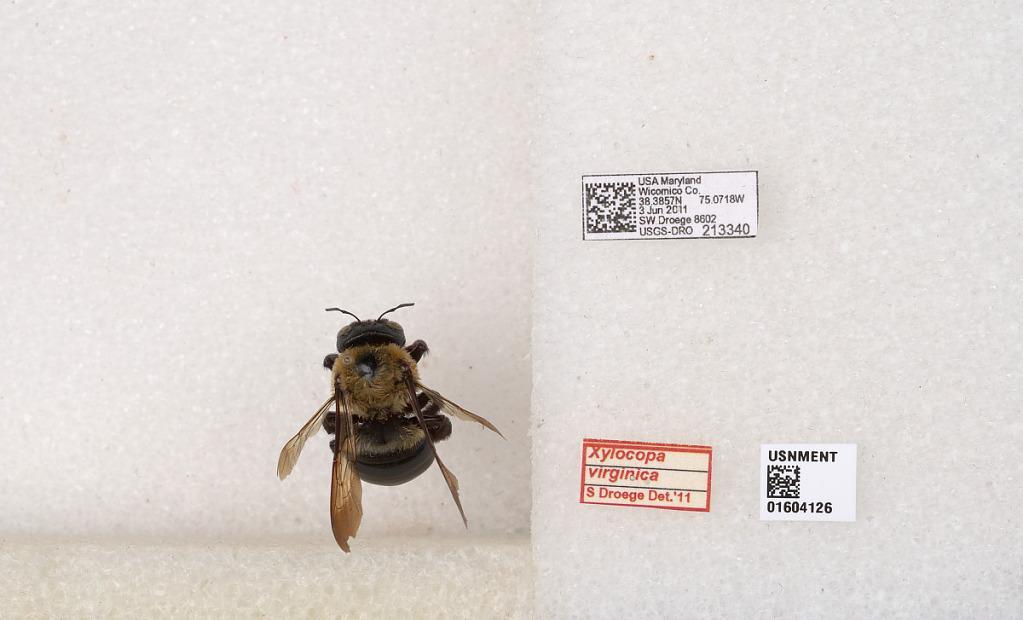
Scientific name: Xylocopa (Xylocopoides) virginica virginica (Linnaeus)
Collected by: S. Droege
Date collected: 2011-7-3
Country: United States
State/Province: Maryland
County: Wicomico
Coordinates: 38.3858, -75.0717
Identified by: Droege, Sam